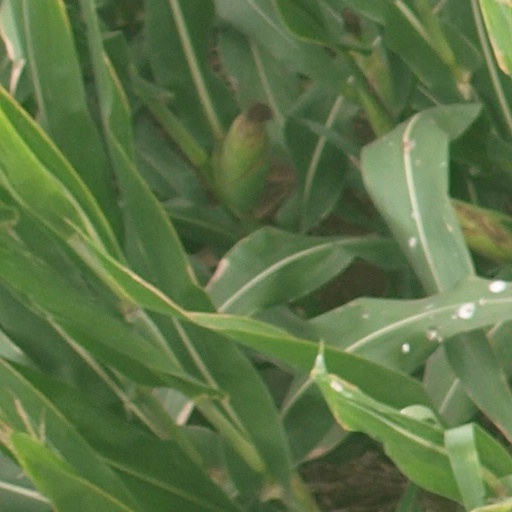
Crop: maize; corn